Solomon R. Dresser

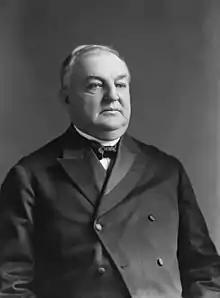

Solomon Robert Dresser (February 1, 1842 – January 21, 1911) was an inventor and a Republican member of the U.S. House of Representatives from Pennsylvania.